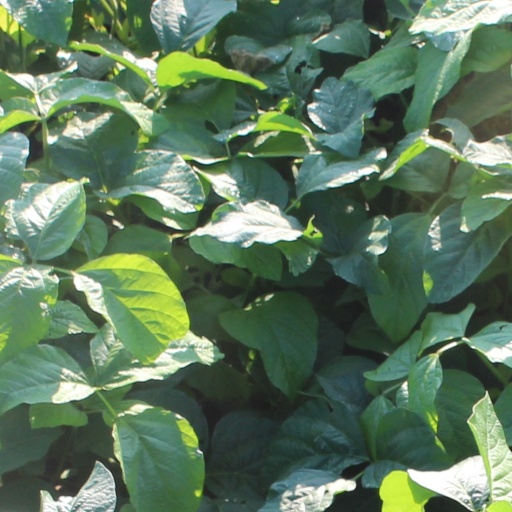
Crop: soybean